Sommelier India

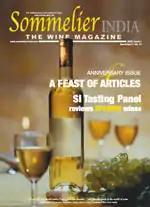
Cover of "Sommelier India"

Sommelier India - The Wine Magazine is an Indian wine magazine dedicated to wine and the culture surrounding wine. The magazine was founded by Reva K. Singh and Shiv Bir Singh. International and Indian wine writers contribute to "Sommelier India". This includes two Master of Wine one of whom is wine writer and critic Jancis Robinson. The magazine has been in publication since September 2005. Each issue is approximately 80 pages and is written by Indian and International wine writers.